Francis Hermans

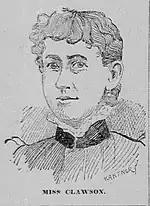
Contemporary sketch of Clawson

A native of Sweden, Henrietta Clawson (or Clauson/Clausen) first arrived to the United States via Denmark in 1887. Having no relatives in the U.S., she settled in with a family named Johnson in Omaha, Nebraska. However, due to an illness, Clawson was brought over to Salt Lake City by Tillie Anderson. Anderson later returned to Omaha, but Clawson decided to remain, maintaining contact with her friends in Omaha through letters. Soon after Hermans arrived in Salt Lake City, her letters frequently contained allusions of their great friendship. Later, it was known in her Salt Lake City social circles that she and Rev. Hermans were engaged to be married.